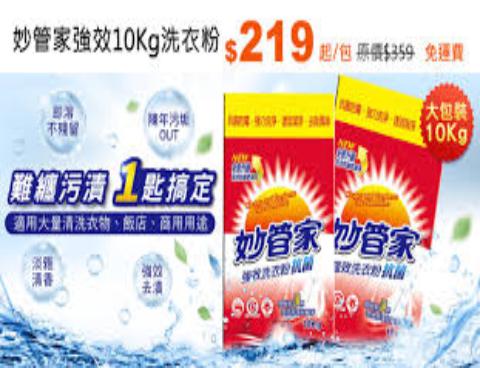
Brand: magicamah
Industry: Necessities